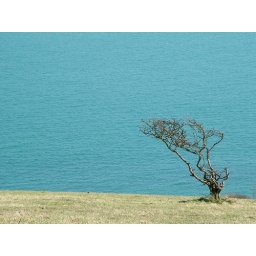
tree on hill by sea